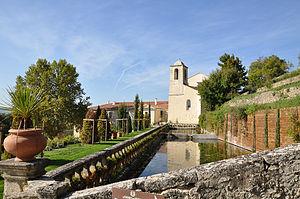
Mane, couvent des Minimes
Mane est une commune française, située dans le département des Alpes-de-Haute-Provence en région Provence-Alpes-Côte d'Azur.